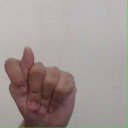
अक्षर: ट